Vehicle registration plate

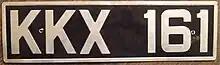
An old Kenyan number plate from the 1970s

Normal vehicles have number plates starting with the letter "B", followed by three digits, followed by three letters. The digits and letters are assigned by a registrar. The three letters never include the letter "Q", to avoid confusion with "O". Botswana number plates have a reflective white front and yellow rear background, and black lettering.